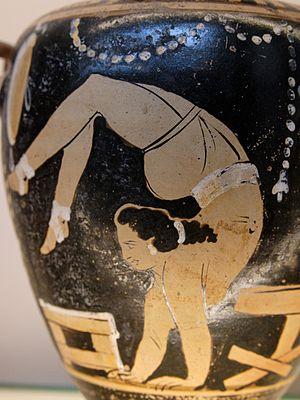
Femme acrobate à côté d'un tour de potier. Détail d'une hydrie campanienne à figures rouges, vers 340-330 av. J.-C.